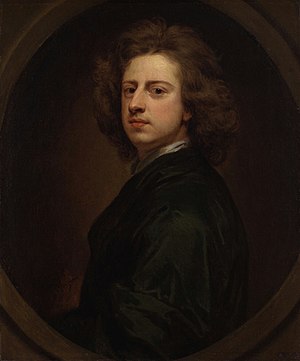
Godfrey Kneller
Godfrey Kneller: Selvportræt (1685).
Sir Godfrey Kneller var en tysk portrætmaler virksom som hofmaler i England. Han har blandt andet malet filosoffen John Locke og matematiker, fysiker og astronom Isaac Newton.